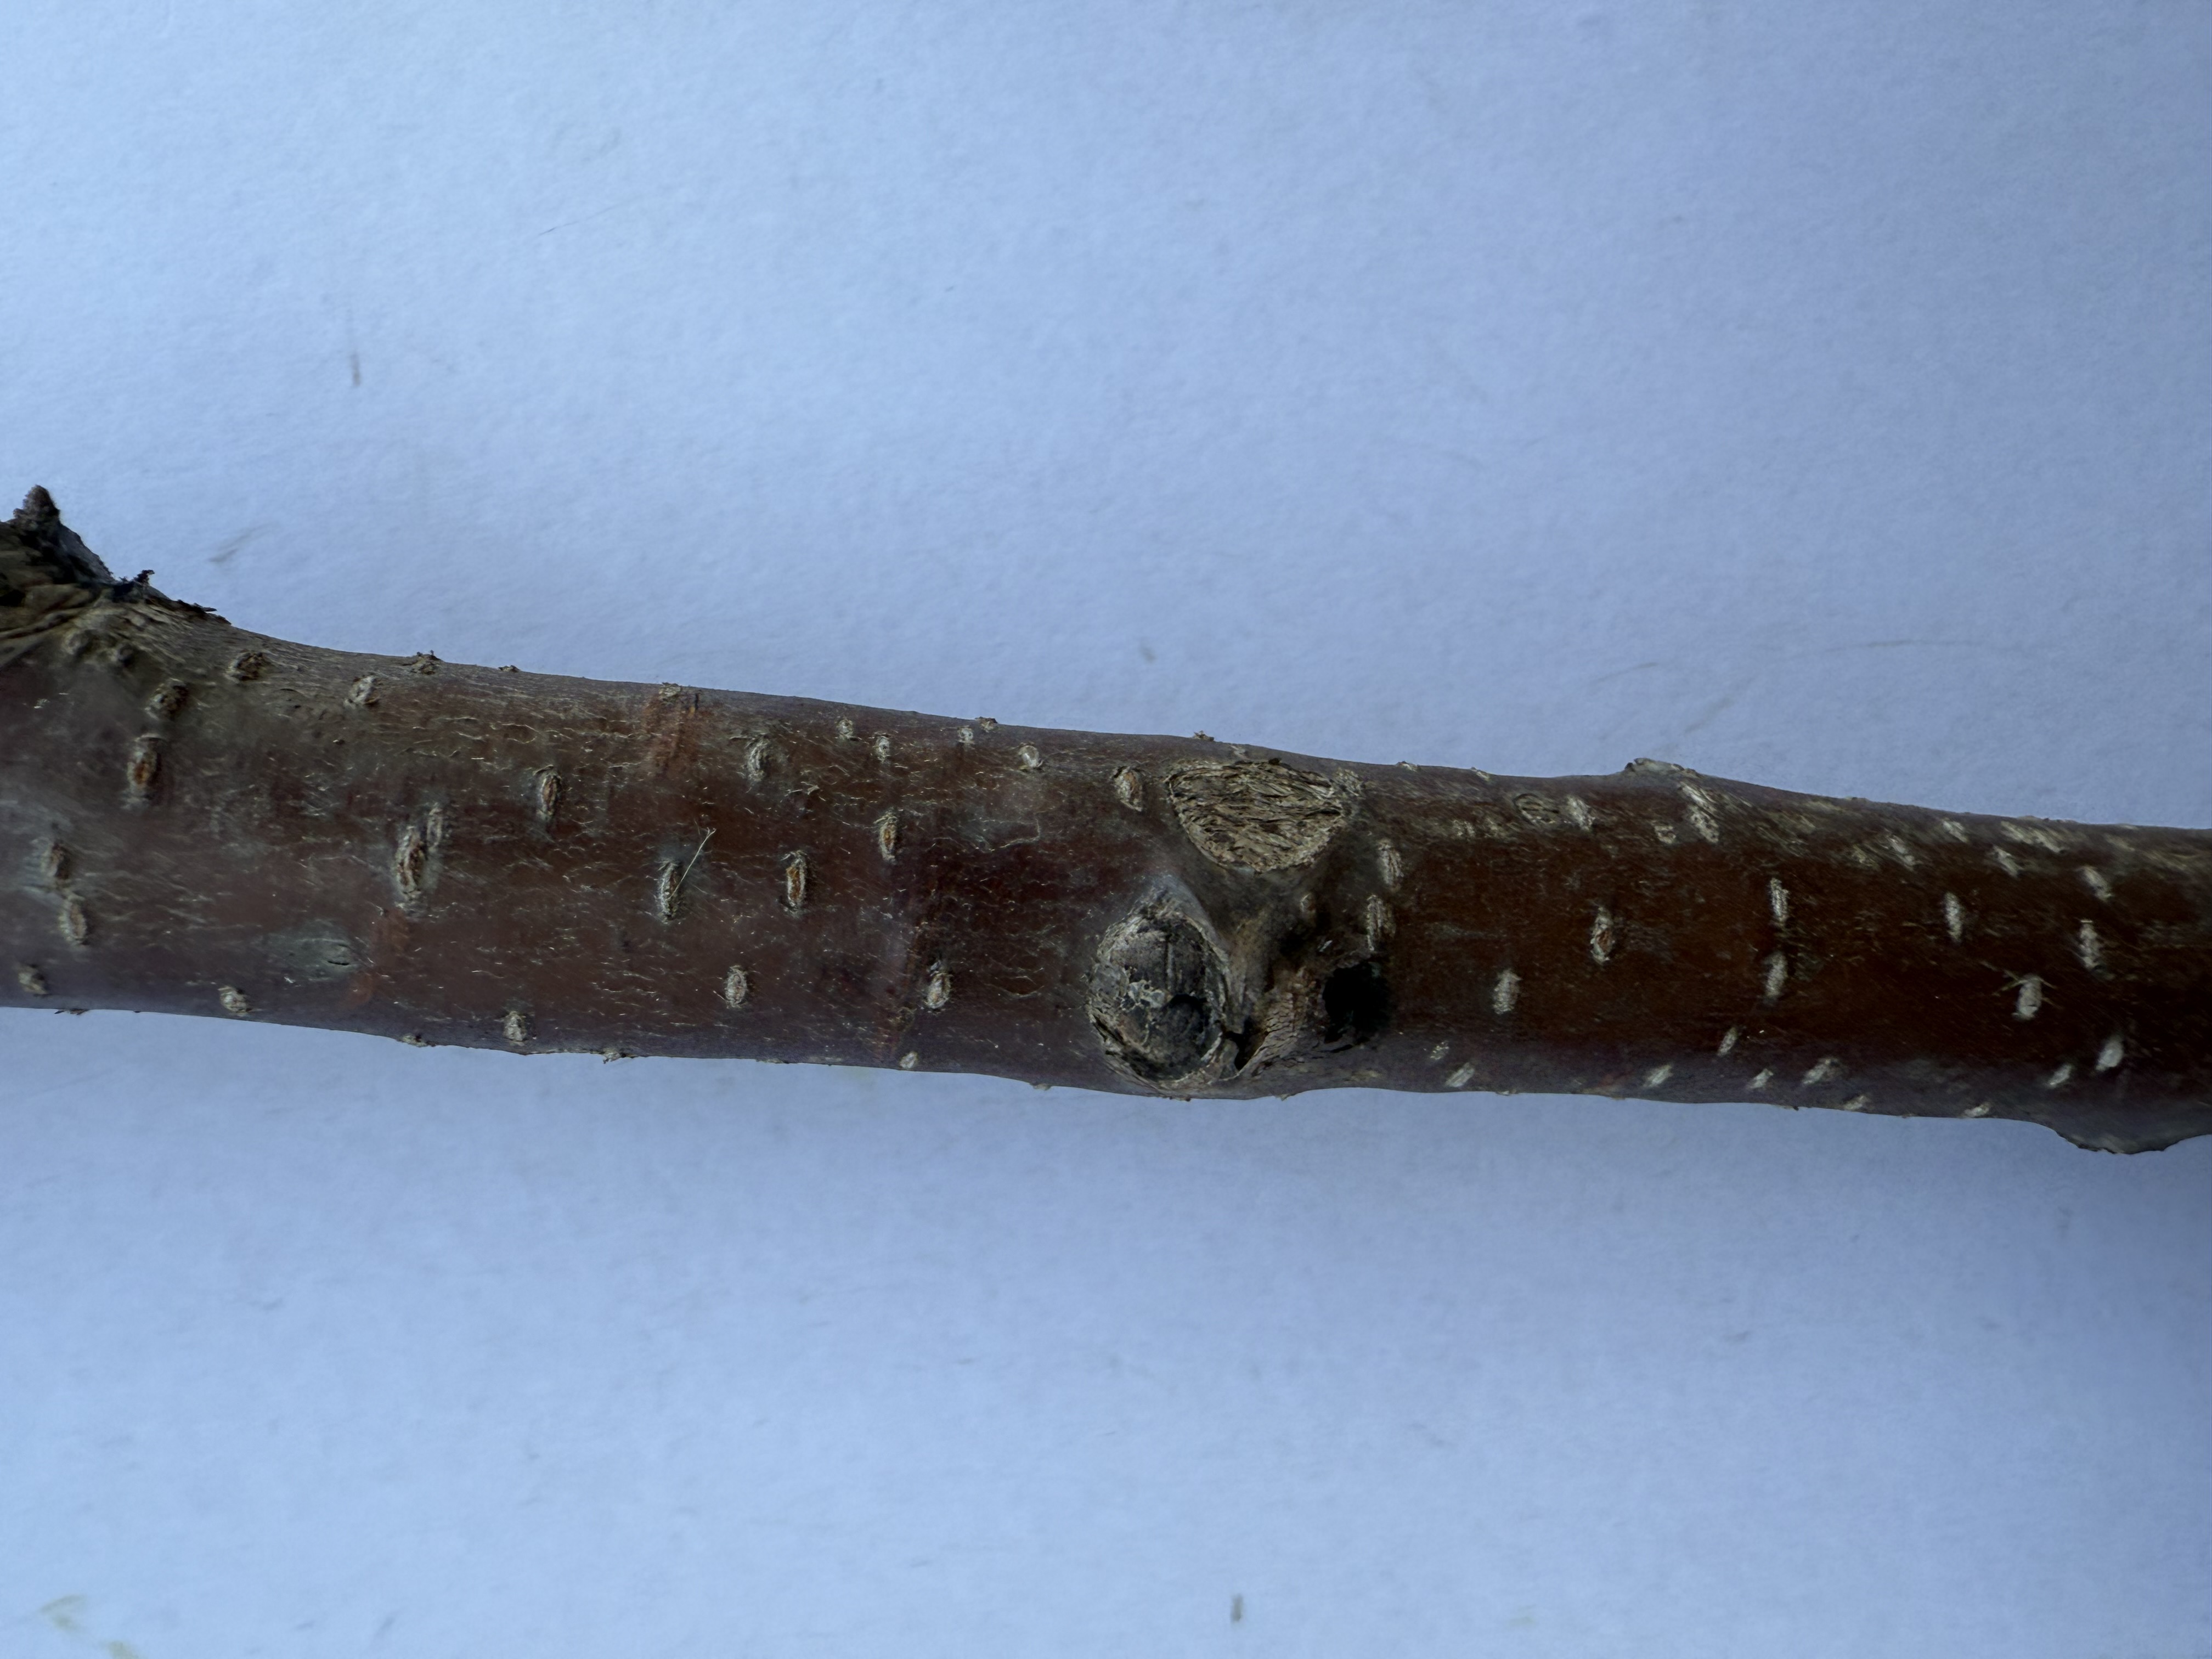
Variety: Sour Cherry